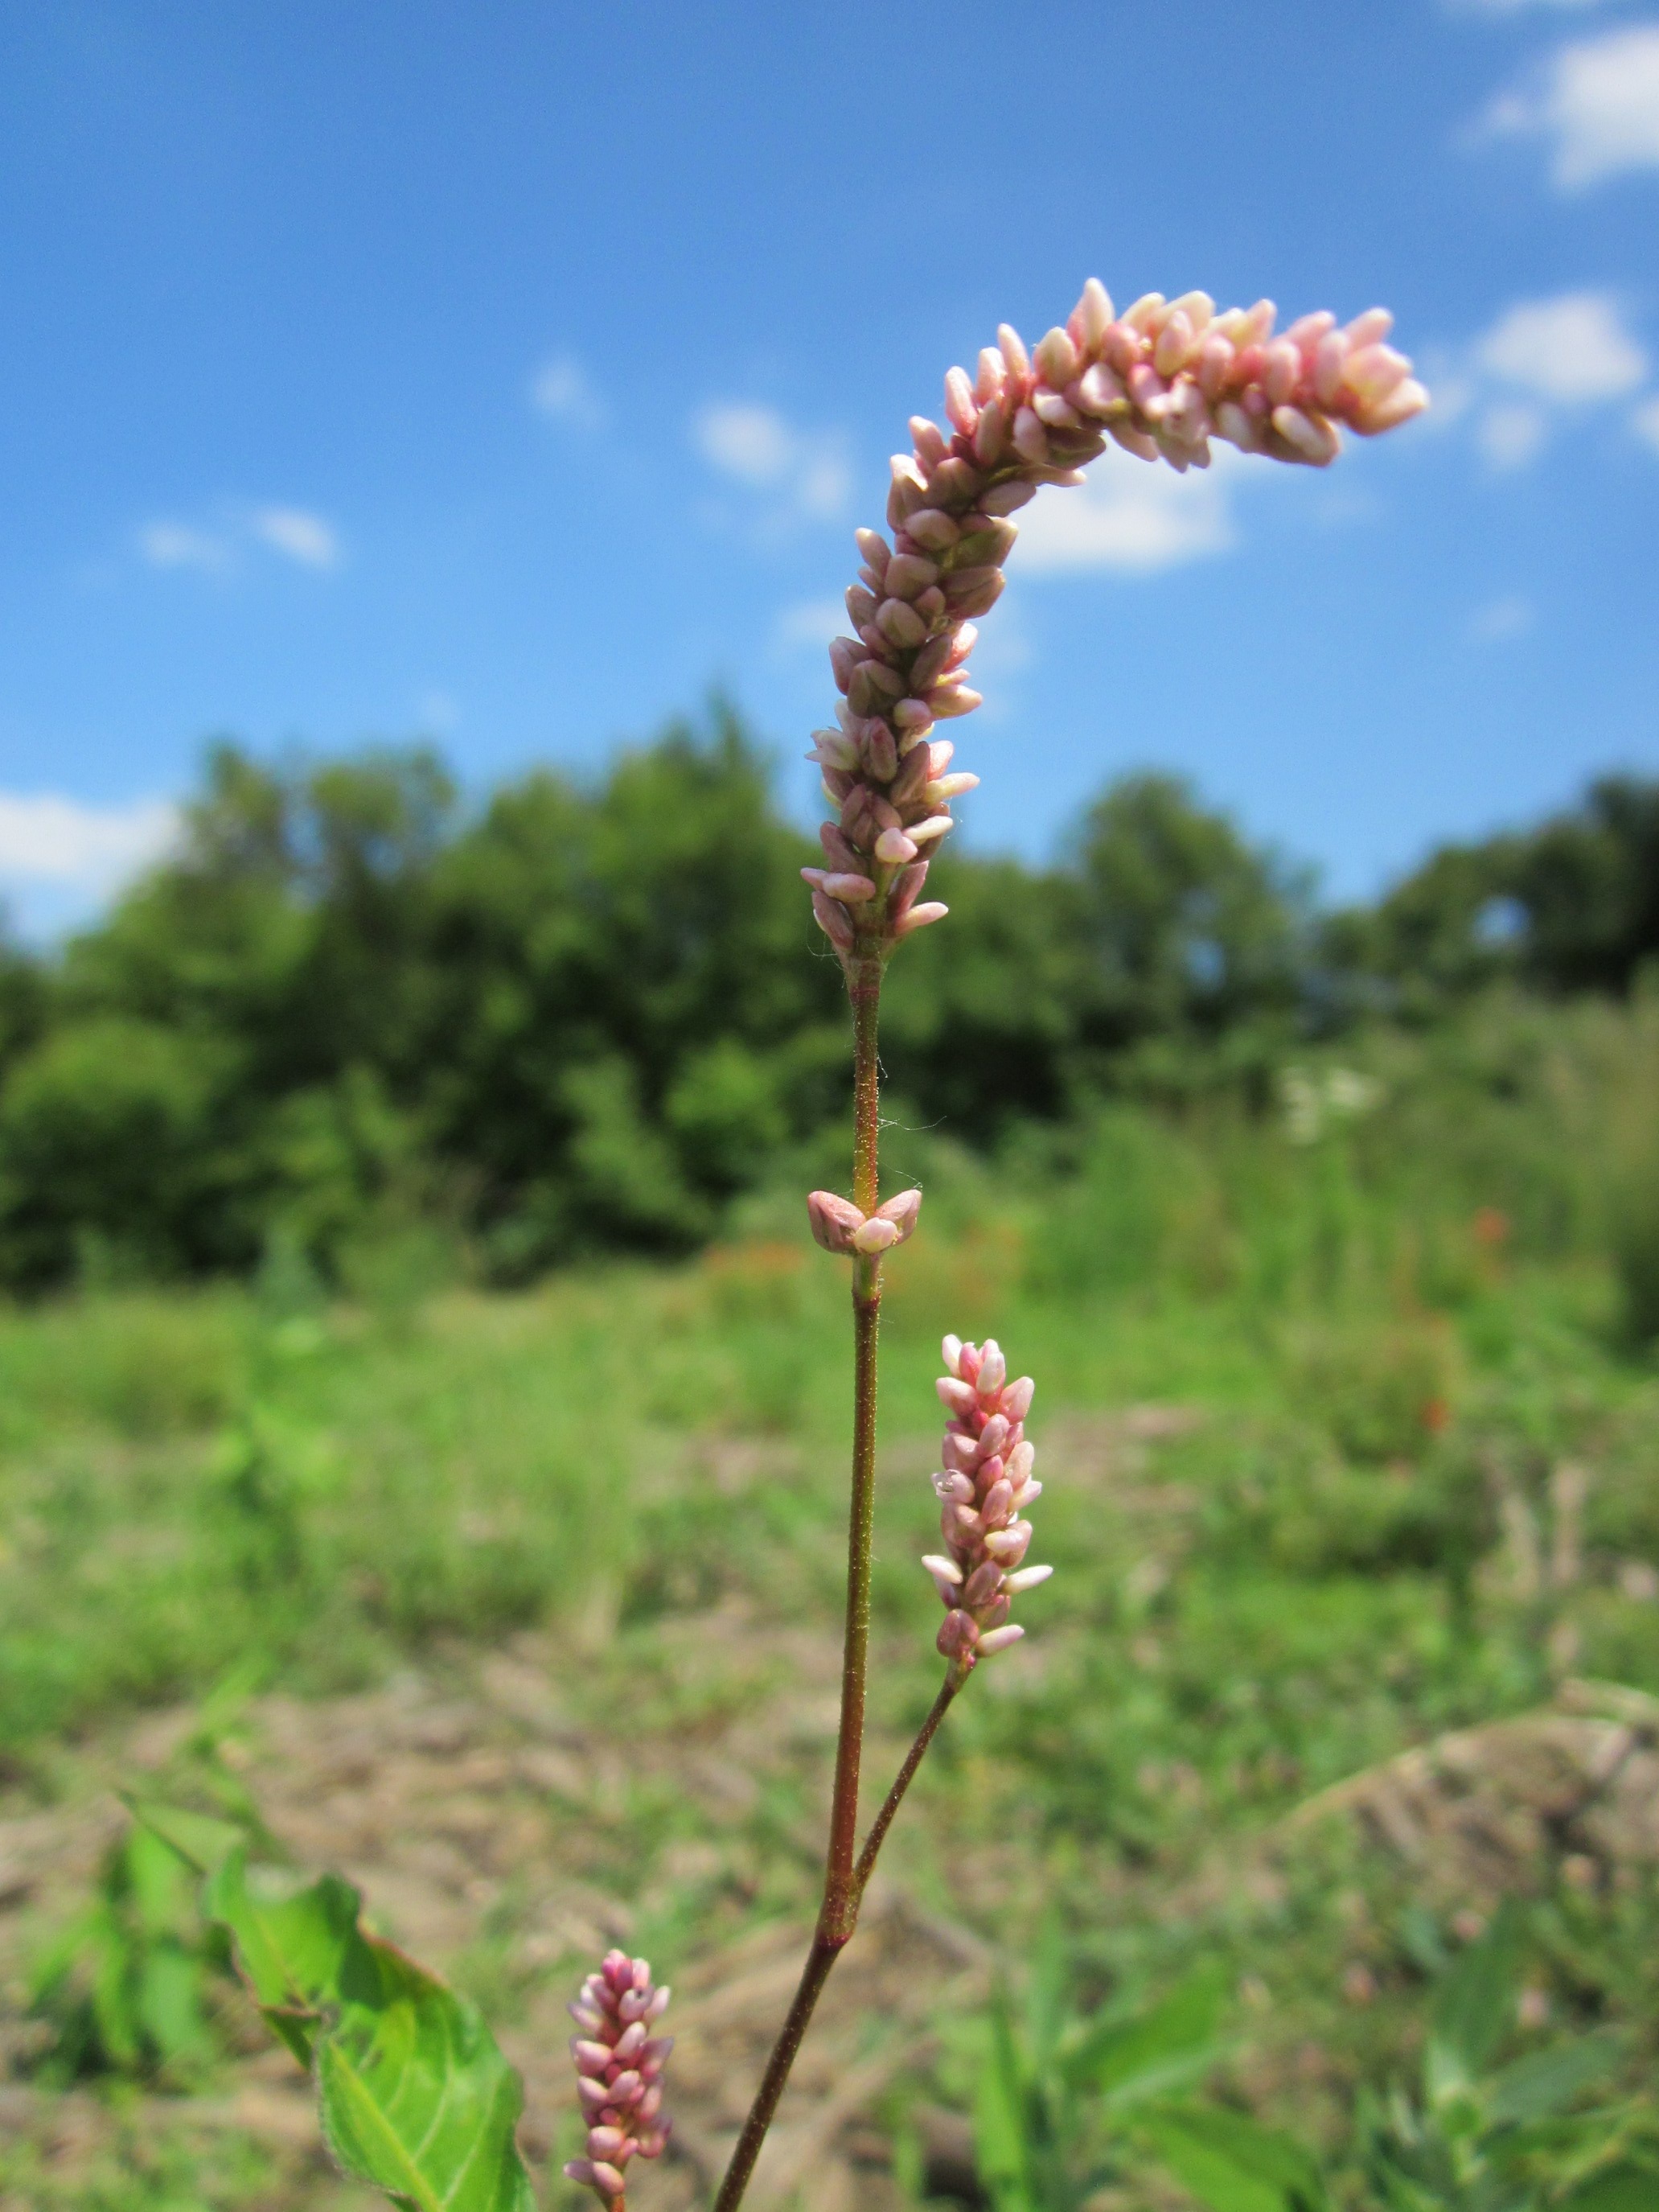
tree, plant, leaf, flower, food, produce, crop, botany, agriculture, flora, wildflower, shrub, species, inflorescence, flowering plant, grass family, land plant, persicaria lapathifloia, pale persicaria, pale smartweed, curlytop knotweed, willow weed